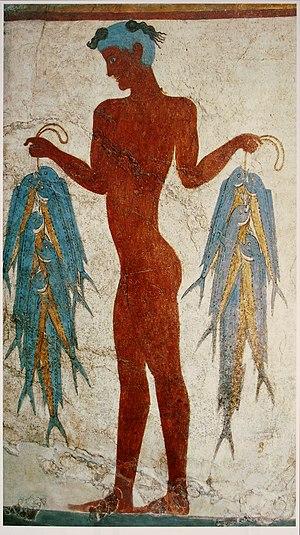
Fesque d'un pêcheur, Akrotiri, Santorin, Grèce. Hauteur
Le coryphène, ou dorade coryphène ou mahi-mahi, est un gros poisson que l'on peut trouver dans les régions tropicales et subtropicales de tous les océans, et occasionnellement en Méditerranée. C'est un prédateur puissant, prisé dans la pêche au gros.
Akrotiri est un emplacement de fouilles archéologiques au sud de l'île grecque de Santorin. En 1967, l'archéologue Spyridon Marinatos a découvert une ville appartenant à la civilisation des Cyclades, avec une forte influence minoenne. En plein épanouissement, la ville a été enfouie par une éruption volcanique analogue à celle qui enfouit les villes d'Herculanum et de Pompéi. C'est ainsi qu'elle a été conservée pendant plus de 3 500 ans. L'excellent état de conservation des bâtiments et de leurs magnifiques fresques permet d'avoir un aperçu de l'histoire sociale, économique et culturelle de l'âge du bronze dans la mer Égée.
Santorin, aussi appelée Théra ou Thira, est une île grecque située en mer Égée. C'est l'île la plus grande et la plus peuplée d'un petit archipel volcanique comprenant quatre autres îles, auquel on donne parfois son nom.
Le musée national archéologique d’Athènes est le principal musée archéologique de Grèce. Il dépend directement du Directorat général des antiquités rattaché au ministère grec de la Culture. Il est dirigé par Georgios Kakavas. Il possède l’une des plus vastes collections d’antiquités grecques au monde. Il abrite plus de 20 000 objets datant de la préhistoire à la fin de l'Antiquité venus de l'ensemble de la Grèce.
Les Cyclades, en grec : Κυκλάδες sont les îles grecques de la mer Égée méridionale. L'archipel comprend environ 2 200 îles, îlots et îlots-rochers. Seules trente-trois îles sont habitées. Pour les Anciens, elles formaient un cercle autour de l'île sacrée de Délos, d'où le nom de l'archipel. Les plus connues sont, du nord au sud et d'est en ouest : Andros, Tinos, Myconos, Naxos, Amorgos, Syros, Paros et Antiparos, Ios, Santorin, Anafi, Kéa, Kythnos, Sérifos, Sifnos, Folégandros et Sikinos, Milos et Kimolos, auxquelles on peut ajouter les petites Cyclades : Iraklia, Schinoussa, Koufonissia, Kéros, Donoussa ainsi que Makronissos entre Kéa et l’Attique, Gyaros en face d’Andros, Polyaigos à l’est de Kimolos et Thirassia, en face de Santorin. Elles reçurent aussi parfois le nom générique d’« Archipel ».